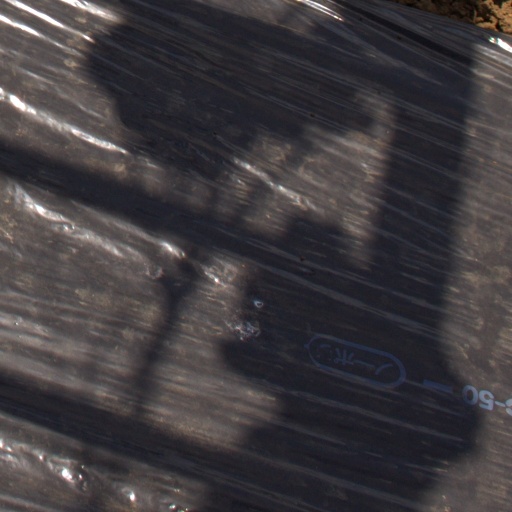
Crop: Jerusalem artichoke